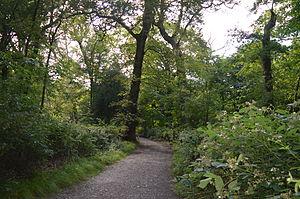
Hampstead Heath est un grand parc ancien de Londres qui occupe une superficie de 790 acres. Cet espace herbeux et public repose sur une crête sableuse, l'un des points les plus élevés de Londres qui court de Hampstead à Highgate, qui repose sur une bande d'argile de Londres. Le parc comprend plusieurs collines et vallées, des étangs, d'anciennes et de nouvelles forêts, un lido, des terrains de jeux et une piste d'entraînement. Il borde la maison d'État Kenwood House et son terrain. La partie sud-est du parc appartient au Parliament Hill, dont l'aménagement est protégé par la loi.